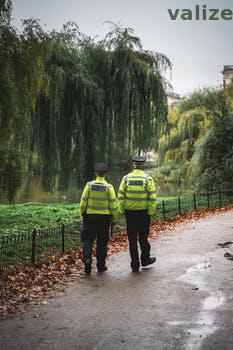
Label: Watermark